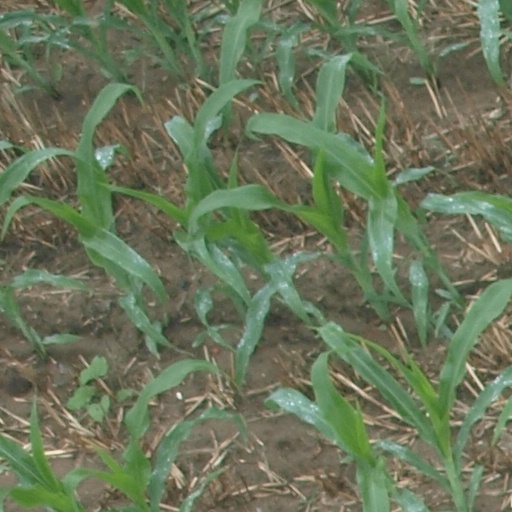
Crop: maize; corn